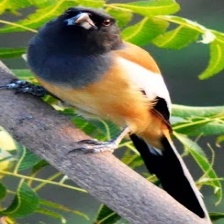
Species: RUFOUS TREPE
Scientific name: DENDROCITTA VAGABUNDA